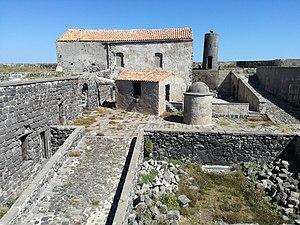
La cour du fort
L'île de Brescou se trouve dans le territoire de la commune d'Agde, à environ un demi mille marin de l'entrée de port Richelieu et à un peu moins de trois milles de l'embouchure de l'Hérault.